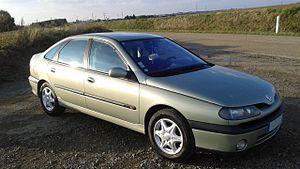
Renault Laguna I phase 2 Pack 1.6 16V
La Renault Laguna fut commercialisée entre 1994 et 2001. Elle a existé en version berline cinq portes et en version break, dénommée commercialement «Nevada» en cinq portes là aussi.